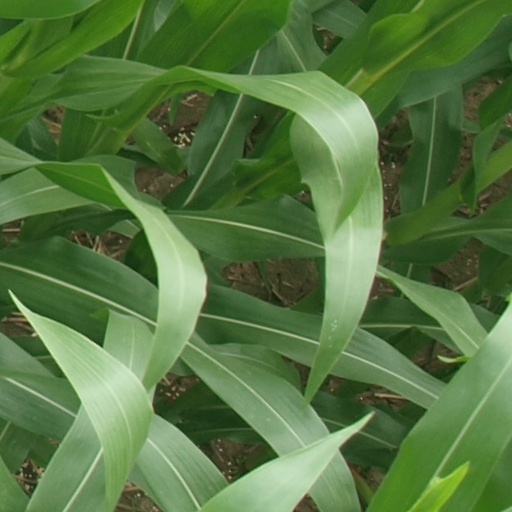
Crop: maize; corn